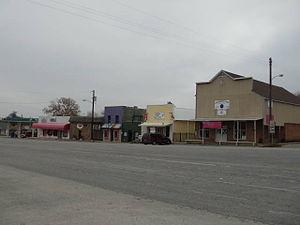
Boyd est une ville située au sud-est du comté de Wise, au Texas, aux États-Unis.